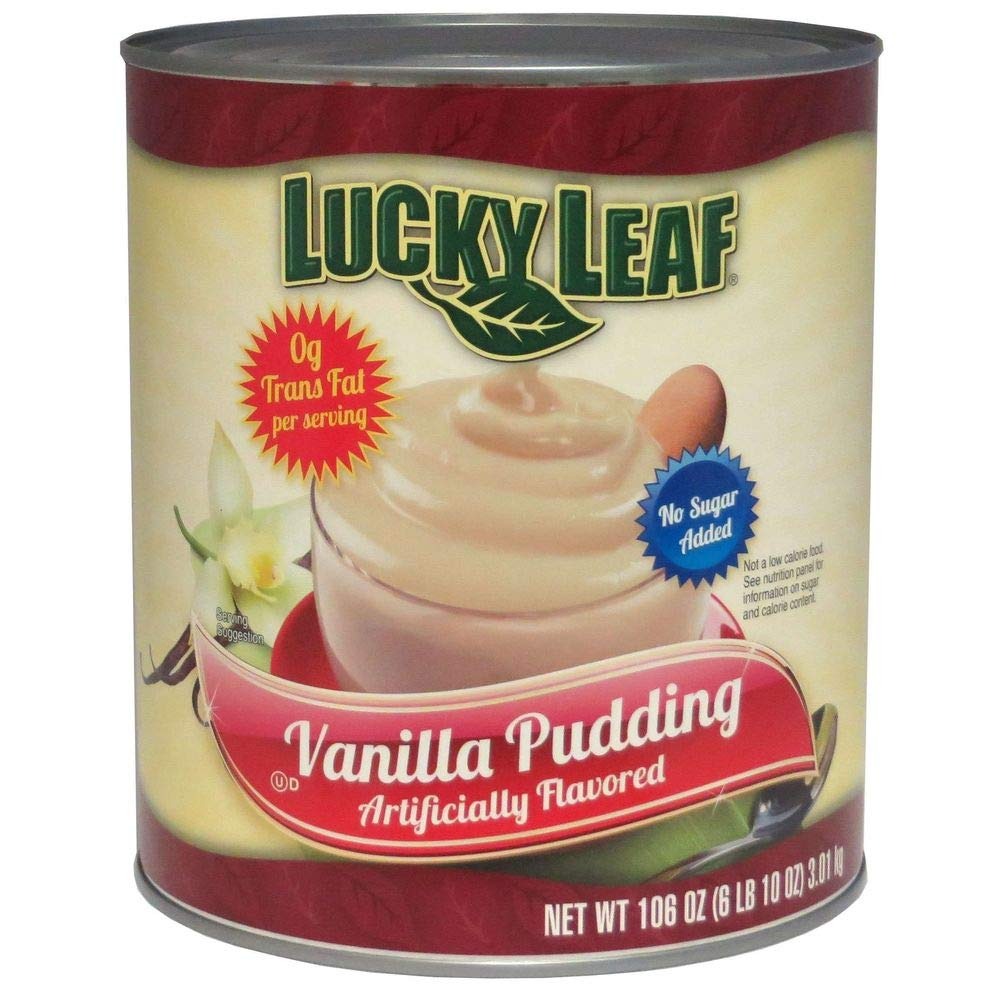
Item Name: Lucky Leaf Vanilla Pudding, 106 Ounce Can -- 3 per case.
Bullet Point: NSA - 0 Grams Trans Fat per Serving, Kosher, Country of Origin: United States
Product Description: Features: Our sucrolose sweetened puddings are premium puddings that contain no added sugars and are trans fat free. Our products use real milk and are blended with only the finest ingredients for the most flavorful, creamy desserts.
Value: 318.0
Unit: Ounce

Price: 66.24